Marton Museum

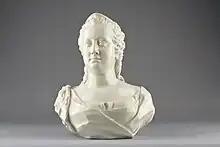
Glazed Vienna porcelain bust of the Empress Maria Theresa

The museum's collection counts a number of silver and glass pieces, along with various paintings and furniture pieces, yet it perhaps bears mention that the museum is particularly known for its European porcelain. The Marton Collection features pieces from many well known and historic manufacturers including Meissen and Sèvres, among others. Vienna porcelain is particularly well represented, with numerous pieces ranging from the early Du Paquier period to the later Sorgenthal period. The depth of the collection in this area is such that one can easily trace the evolution of tastes and decorative styles of the aristocracy who bought these pieces over the decades, from early Chinese influenced floral patterns to later painted depictions of European landscapes and gilded neoclassical motifs.